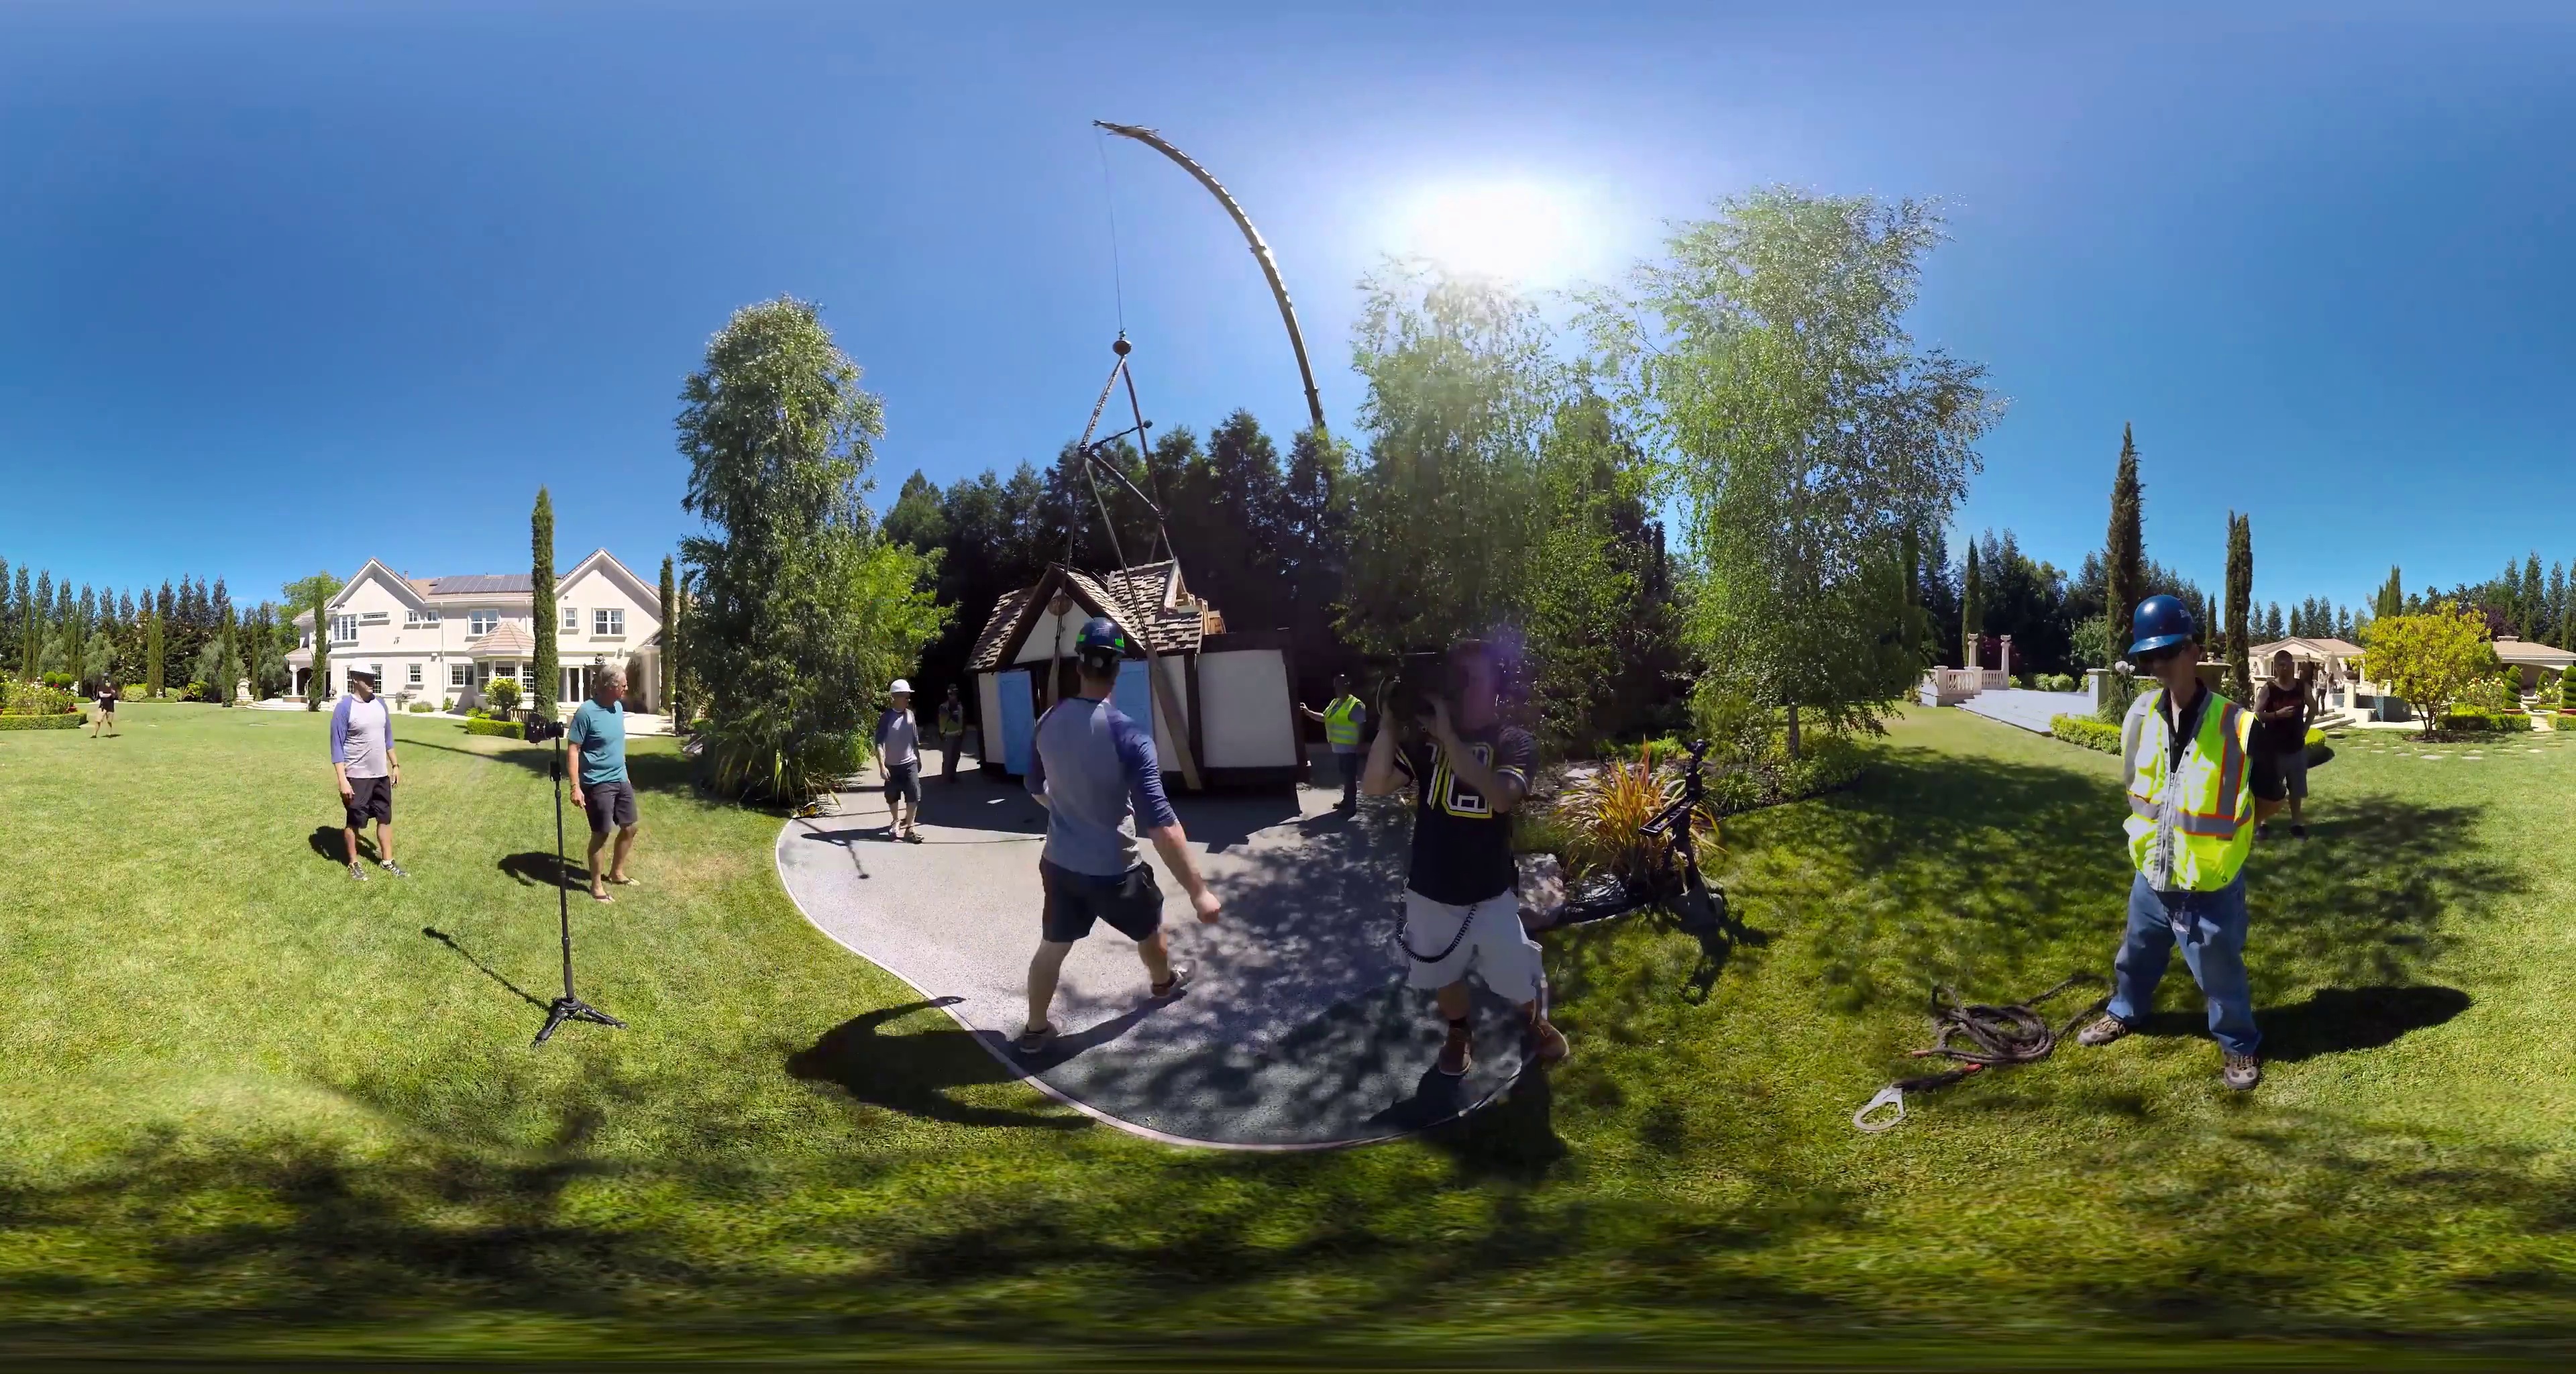
Referred object: the person holding a camera

Referred object: the neon yellow safety vest